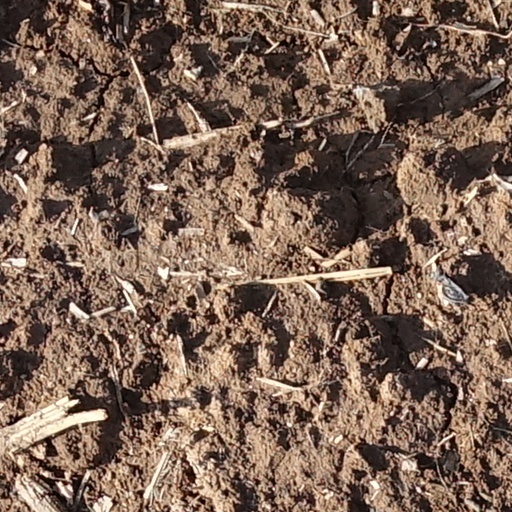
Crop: wheat